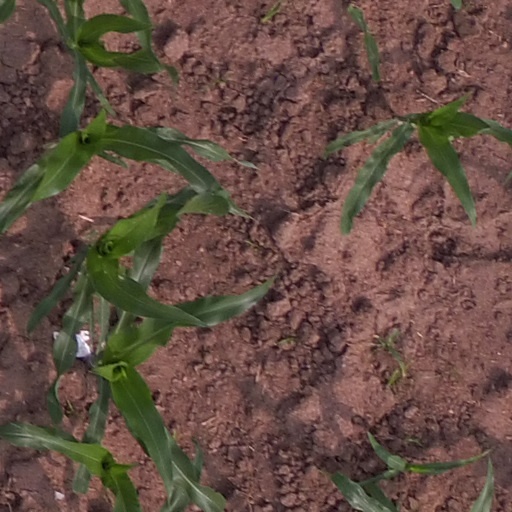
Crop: maize; corn